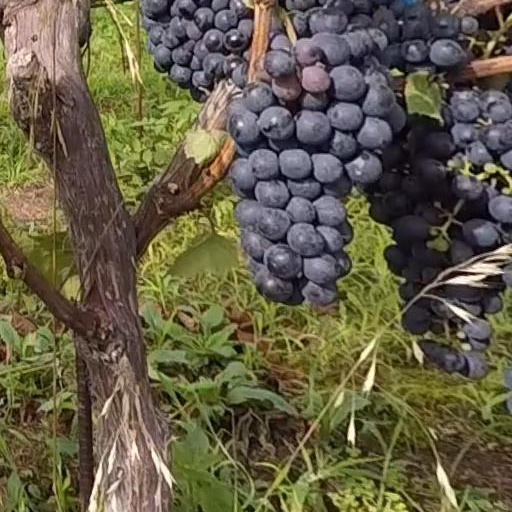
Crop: grape